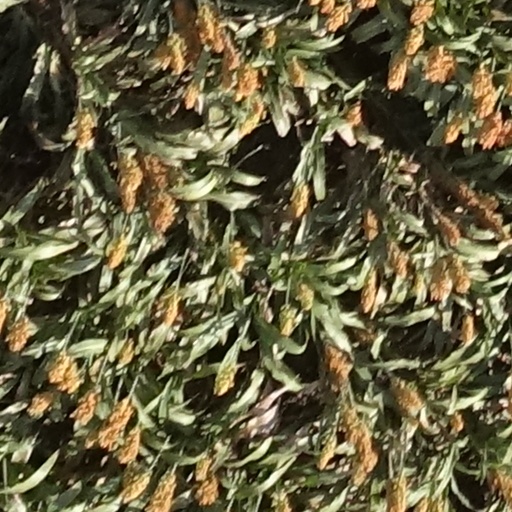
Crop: sorghum